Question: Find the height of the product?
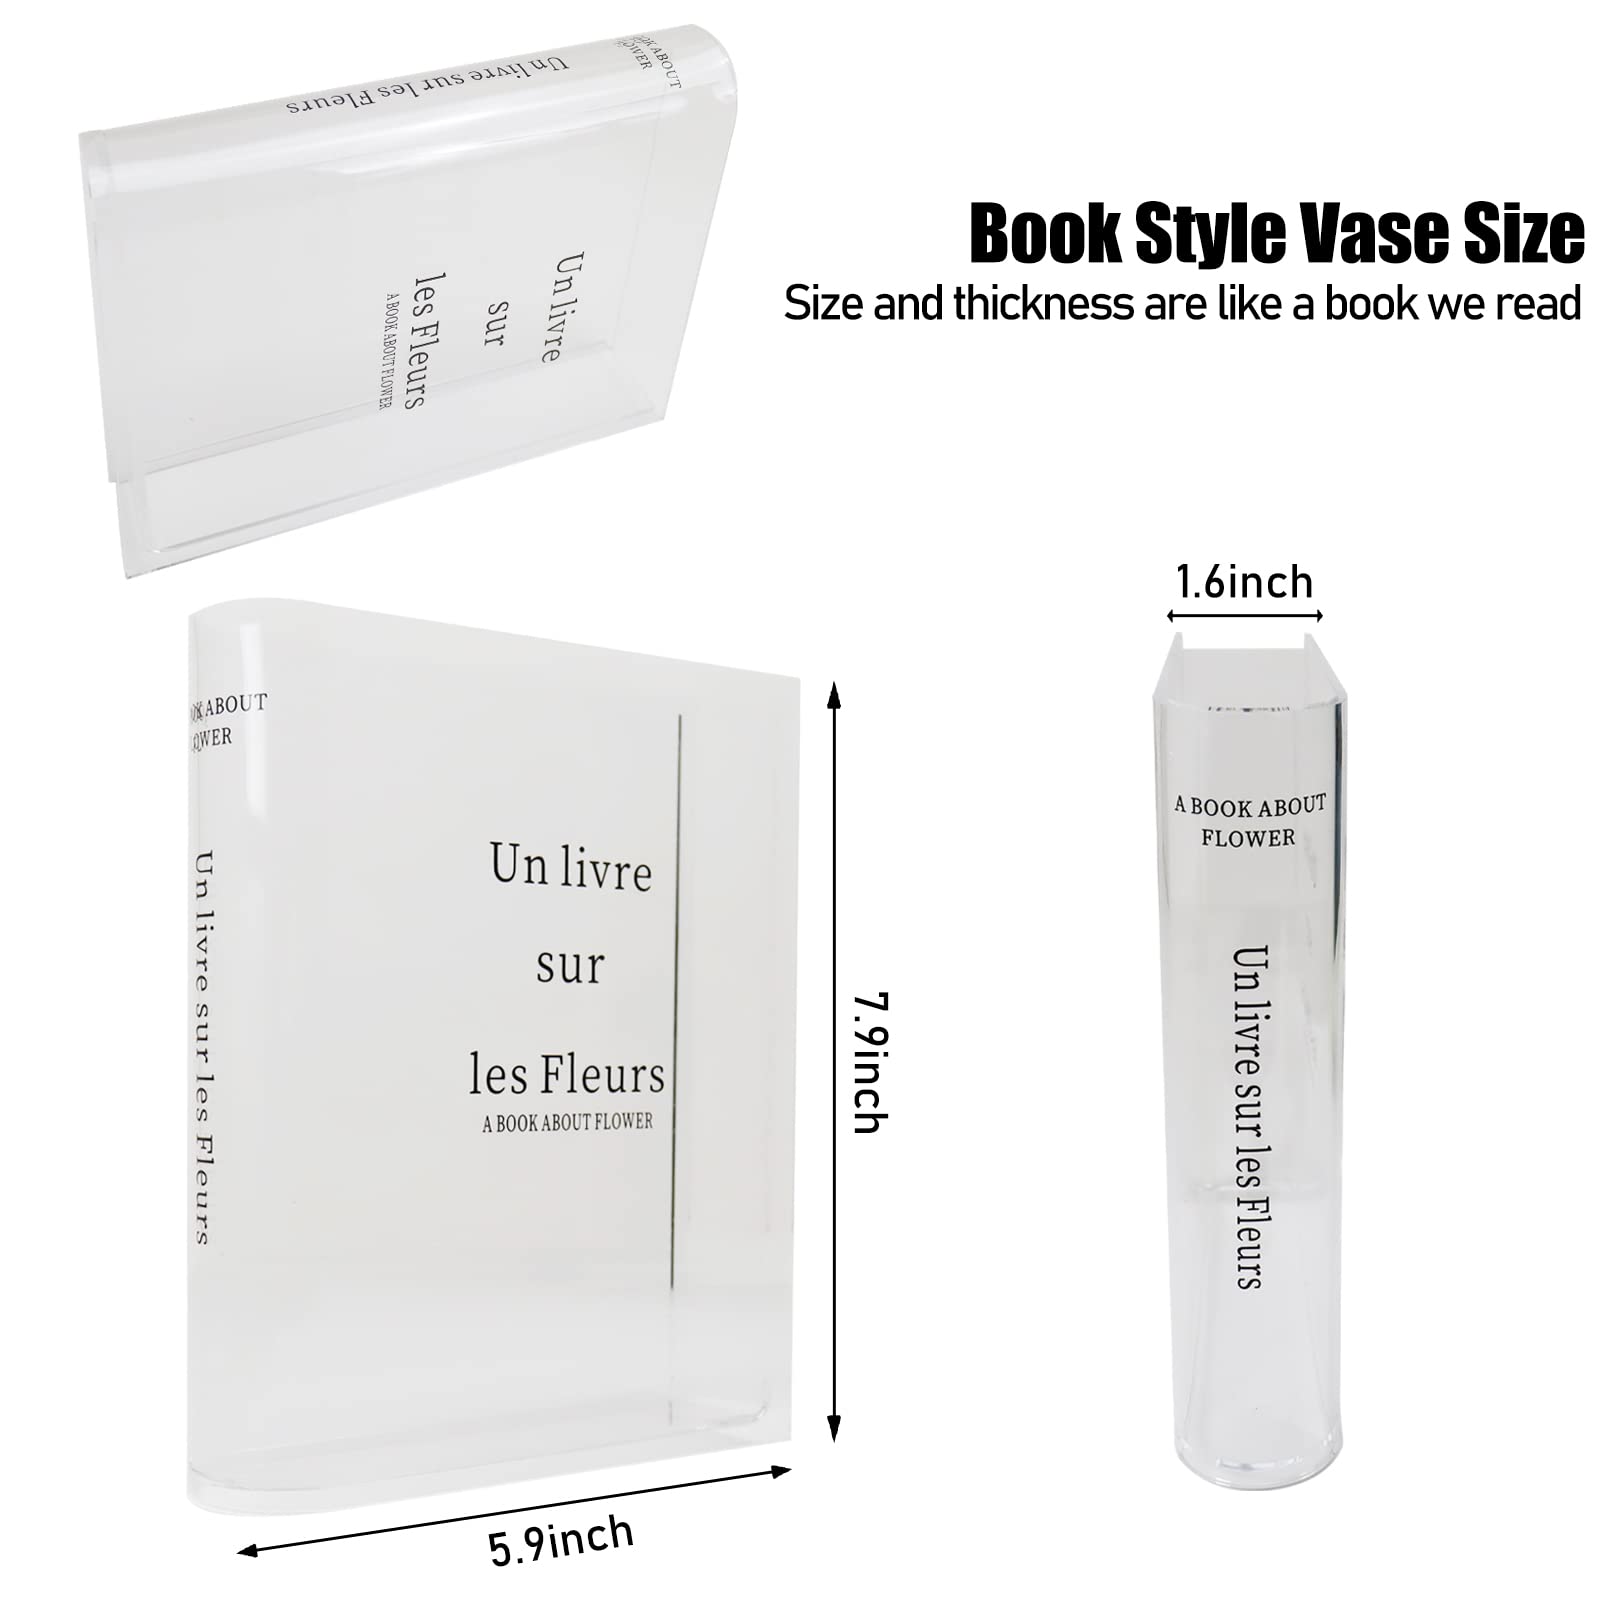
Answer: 7.9 inch